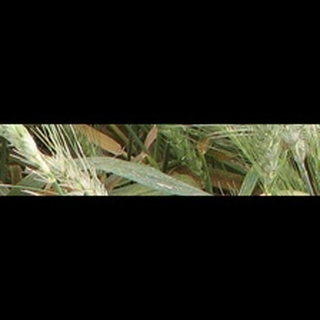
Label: wheat_brown_rust